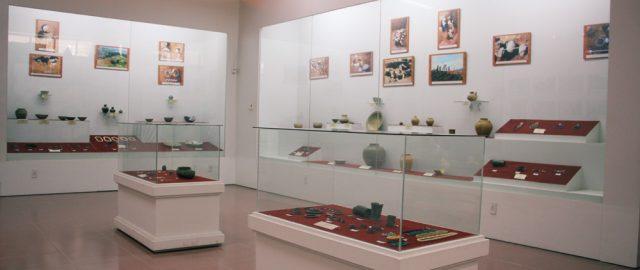
những hiện vật trong bảo tàng được đặt trong những cái tủ kính